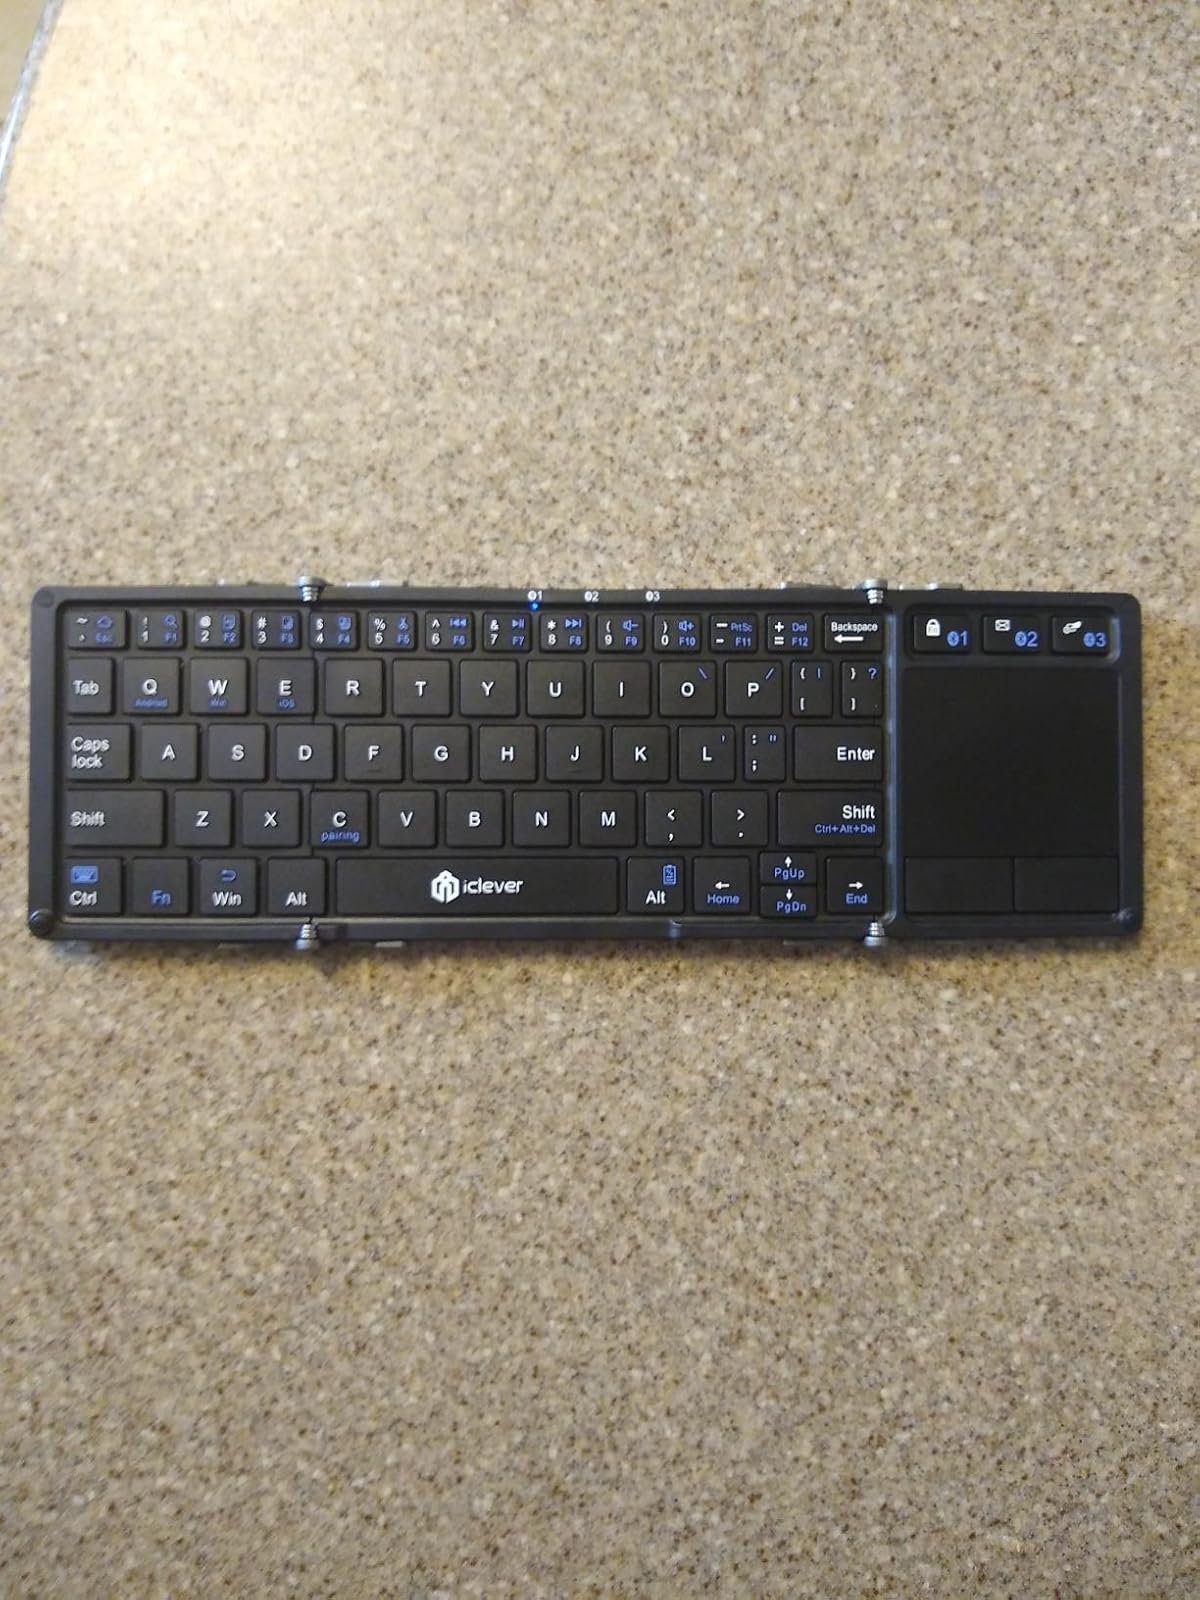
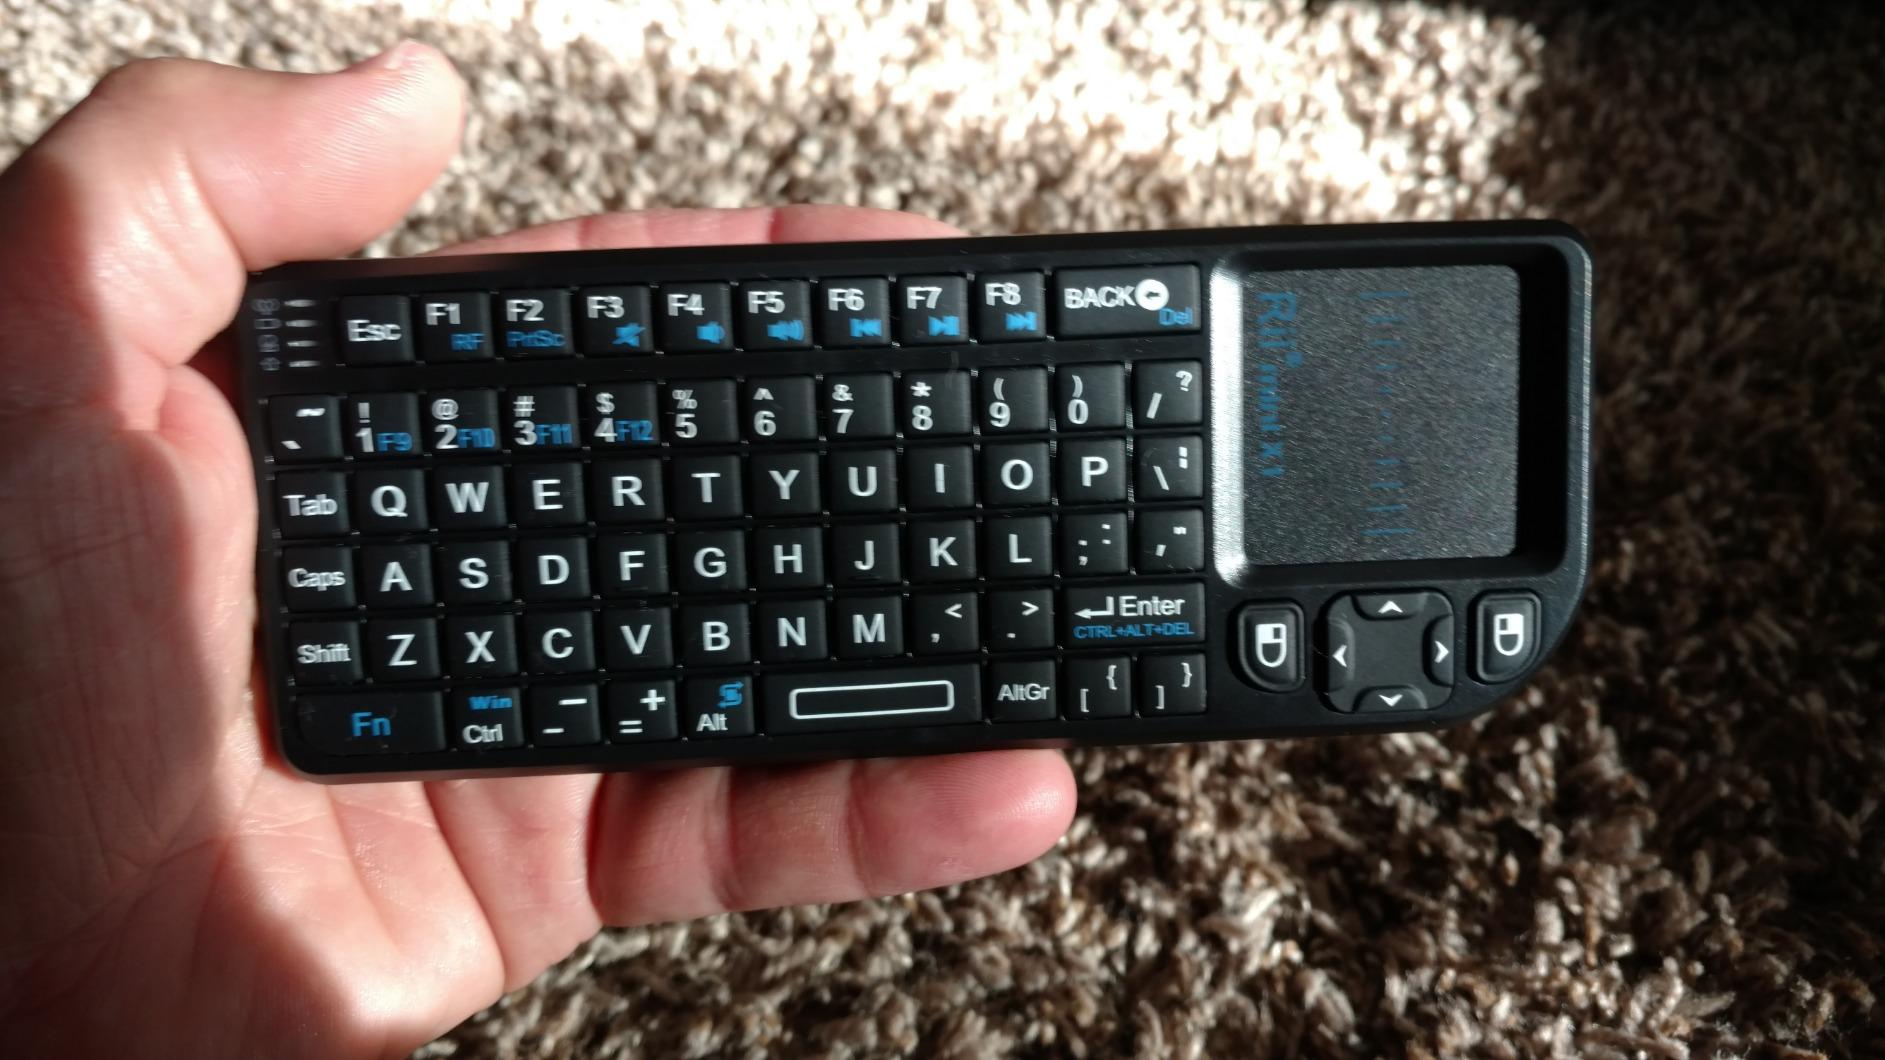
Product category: keyboard
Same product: no